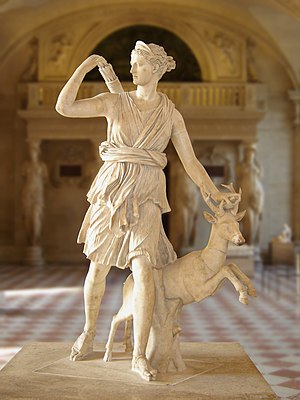
De tolv olympiske guder / De klassiske tolv olympiske guder
"De tolv olympiske guder eller Dodekatheon var i græsk religion en fællesbetegnelse for de vigtigste guder, der boede på Olympen. Efterhånden blev flere end de tolv regnet med, ""men præcis hvem som udgjorde de tolv, bekymrede ikke grækerne. Sikkert er det, at på denne liste er de vigtigste guder, som grækerne forholdt sig til i deres religion."" De olympiske guder vandt magten i krig mod andre guder, hvor Zeus førte sine søskende til sejr over titanerne.